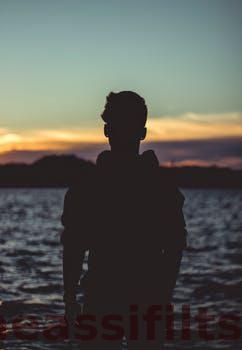
Label: Watermark